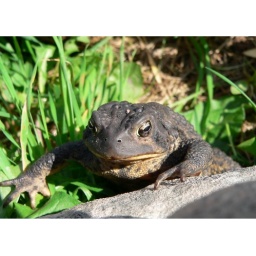
Frog resting on a field stone warmed by the summer sun.